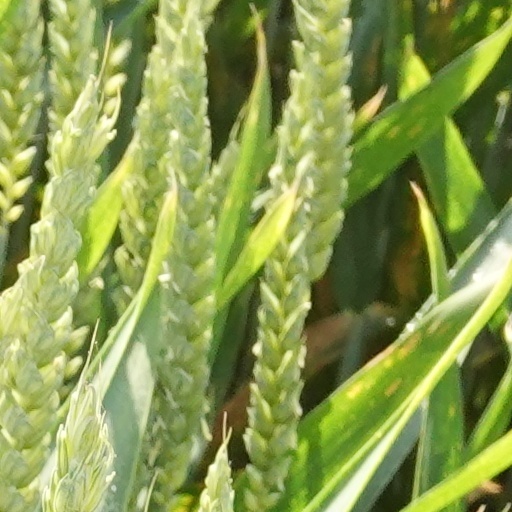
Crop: wheat